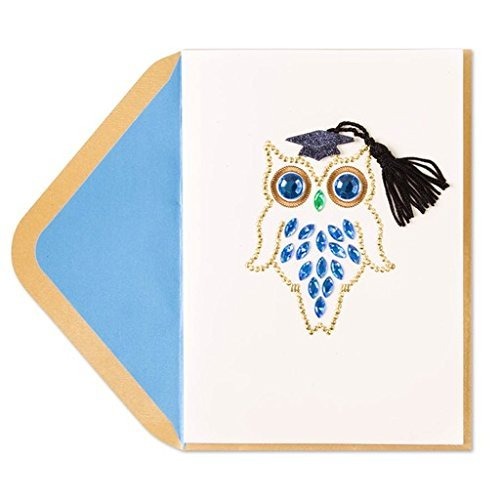
Item Name: PAPYRUS Graduation Whlsl Cards, 1 EA
Value: 1.0
Unit: Count

Price: 13.95